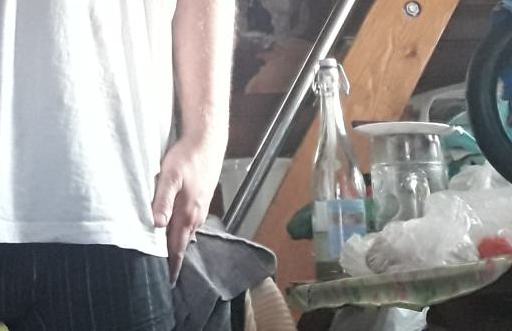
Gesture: no_gesture